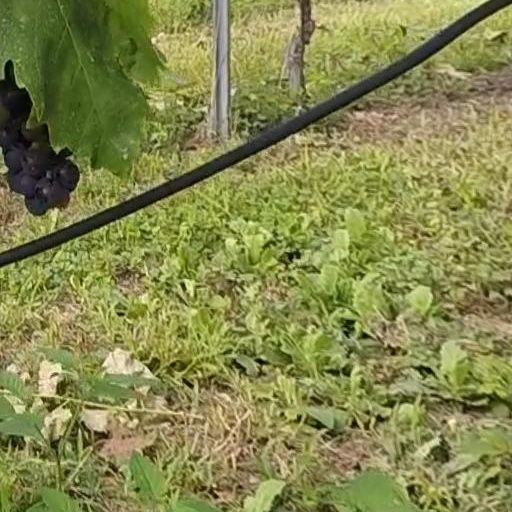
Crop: grape